Michael Jordan

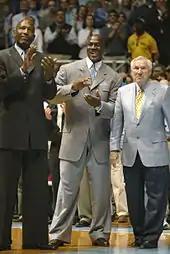
James Worthy, Jordan, and Dean Smith in 2007 at a North Carolina Tar Heels men's basketball game honoring the 1957 and 1982 men's basketball teams

Jordan was a shooting guard who could also play as a small forward, the position he would primarily play during his second return to professional basketball with the Washington Wizards. Jordan was known throughout his career as a strong clutch performer. With the Bulls, he decided 25 games with field goals or free throws in the last 30 seconds, including two NBA Finals games and five other playoff contests. His competitiveness was visible in his prolific trash talk and well-known work ethic. Jordan often used perceived slights to fuel his performances. Sportswriter Wright Thompson described him as "a killer, in the Darwinian sense of the word, immediately sensing and attacking someone's weakest spot". As the Bulls organization built the franchise around Jordan, management had to trade away players who were not "tough enough" to compete with him in practice. To improve his defense, Jordan spent hours studying film of opponents. On offense, he relied more upon instinct and improvization. Jordan's fierce competitiveness greatly impacted his teammates, sometimes motivating them but also leading to tension and alienation.